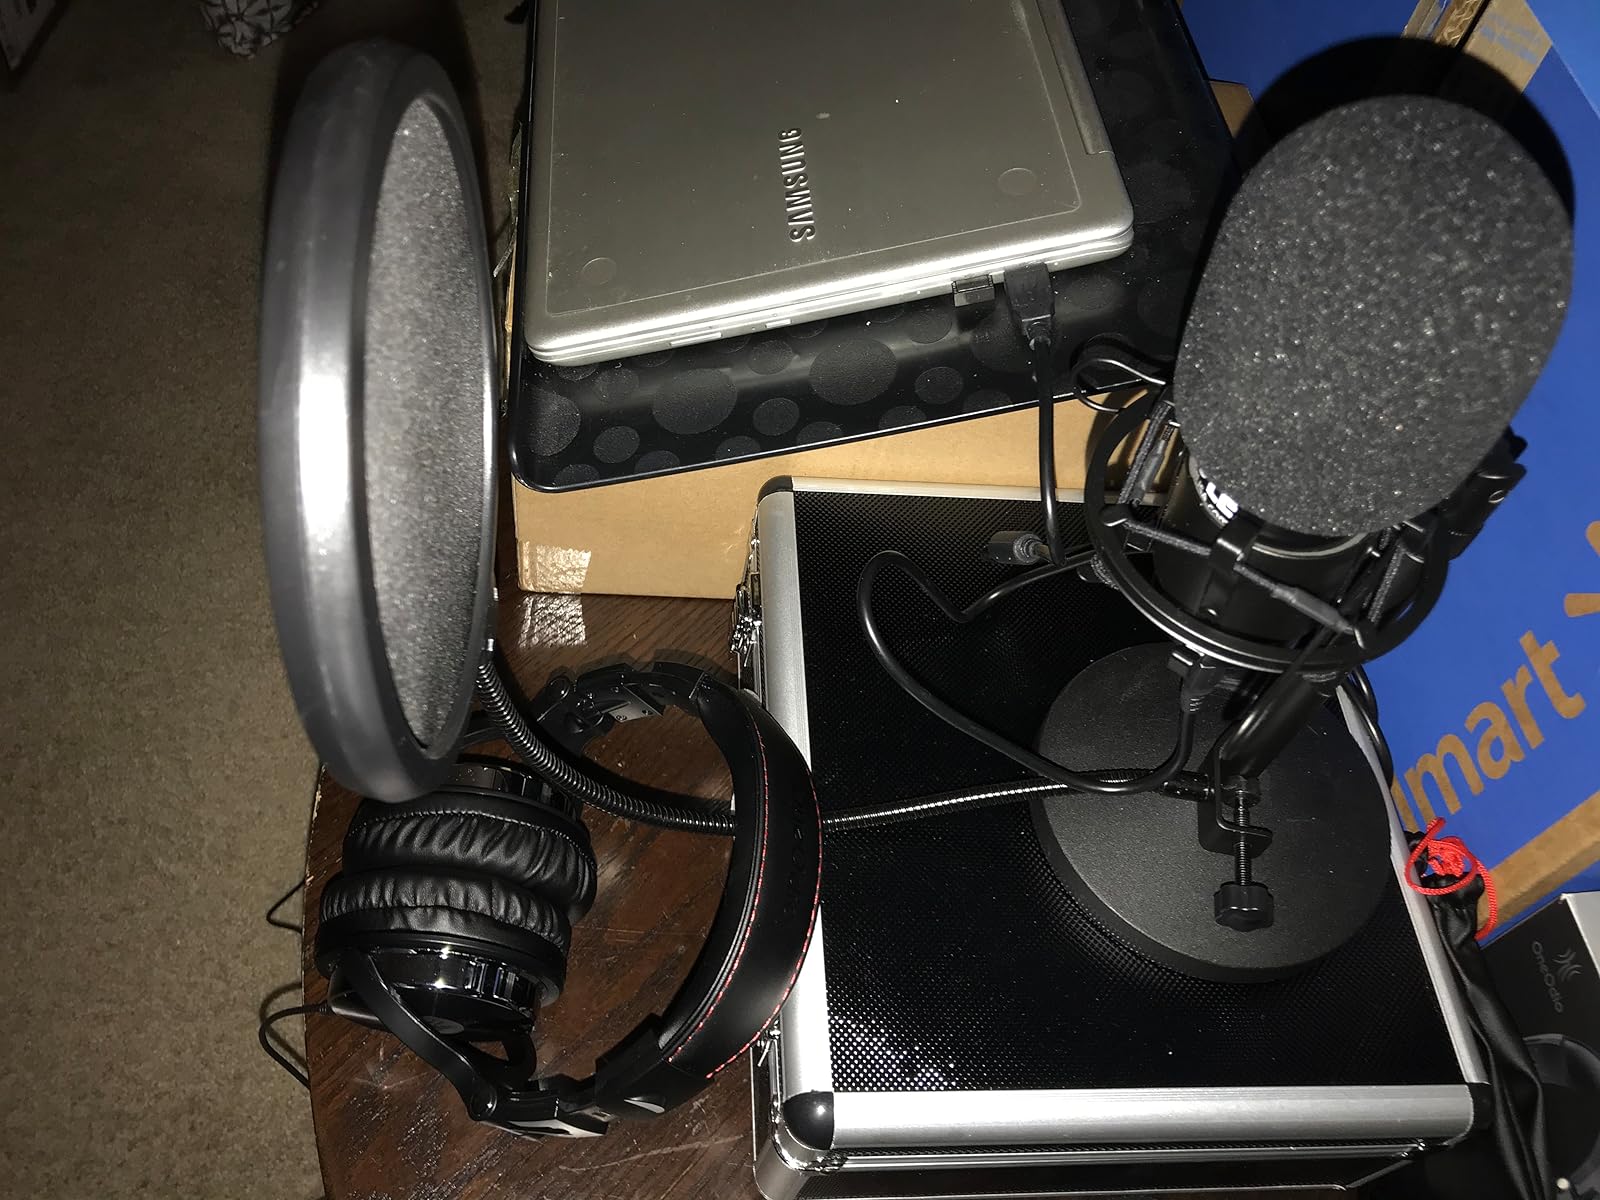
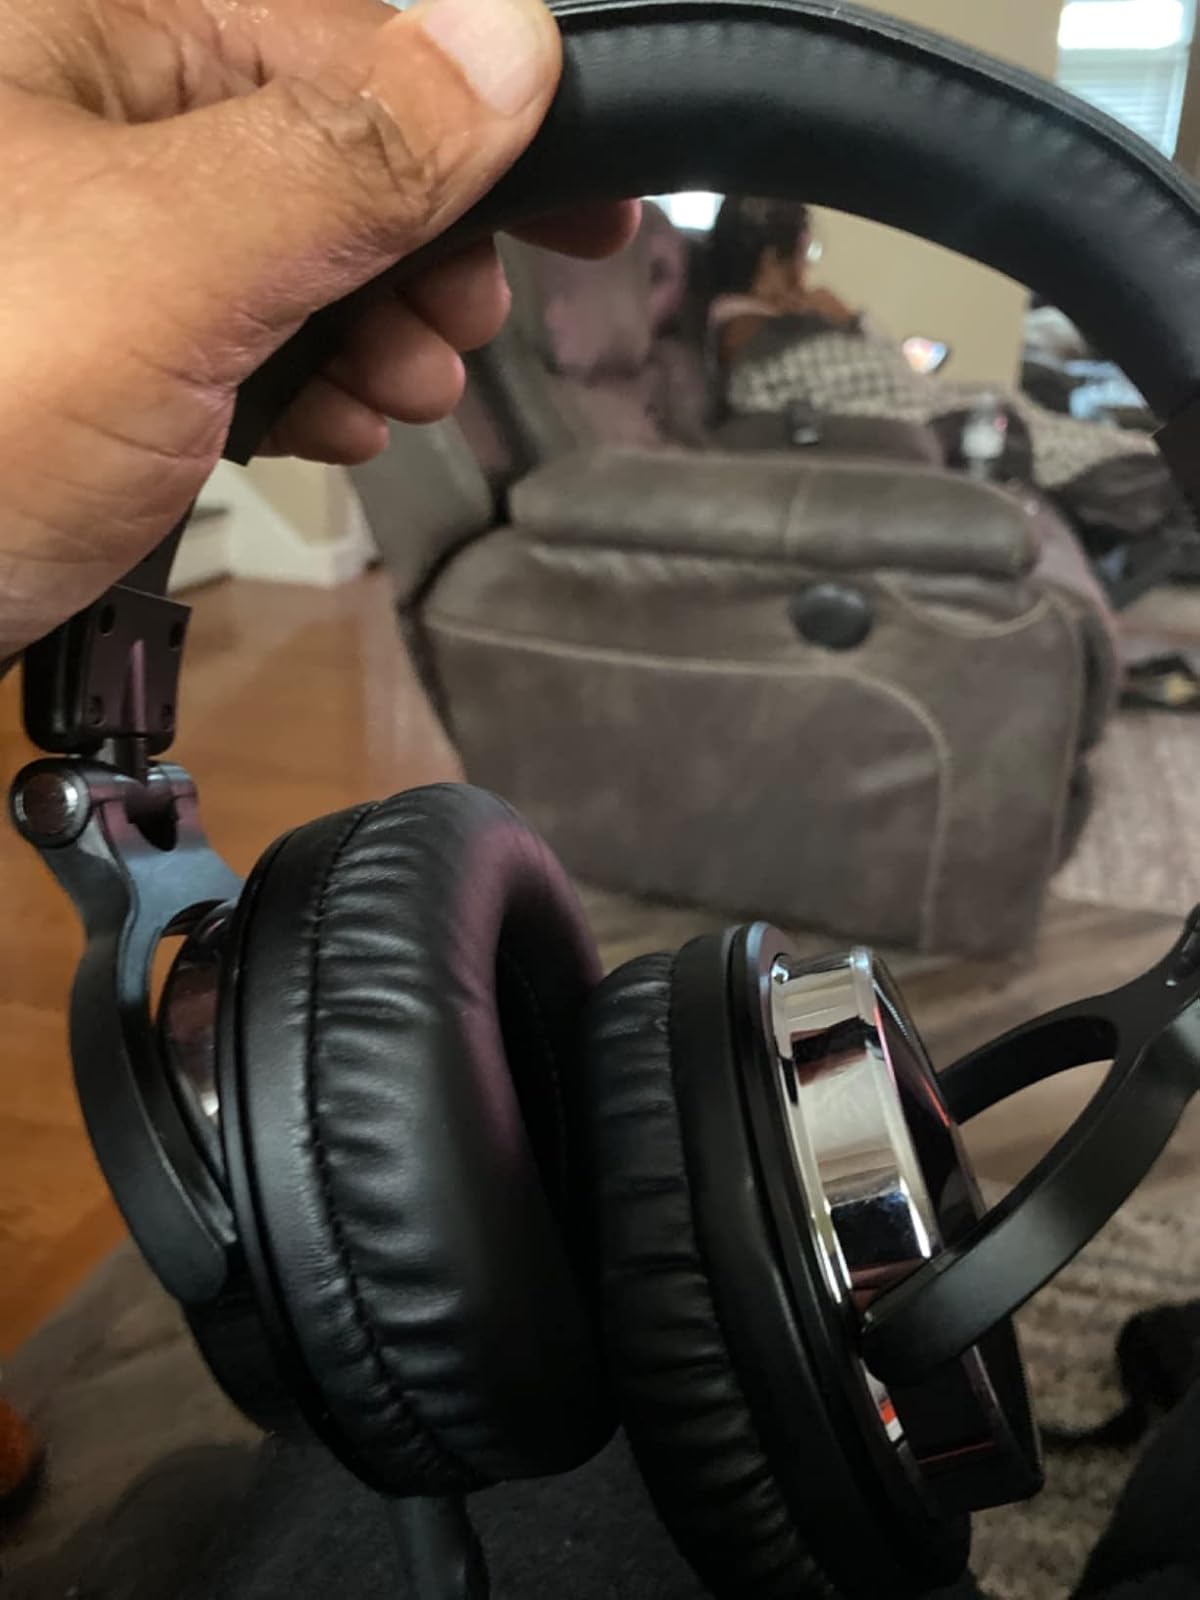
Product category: headphones
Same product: yes